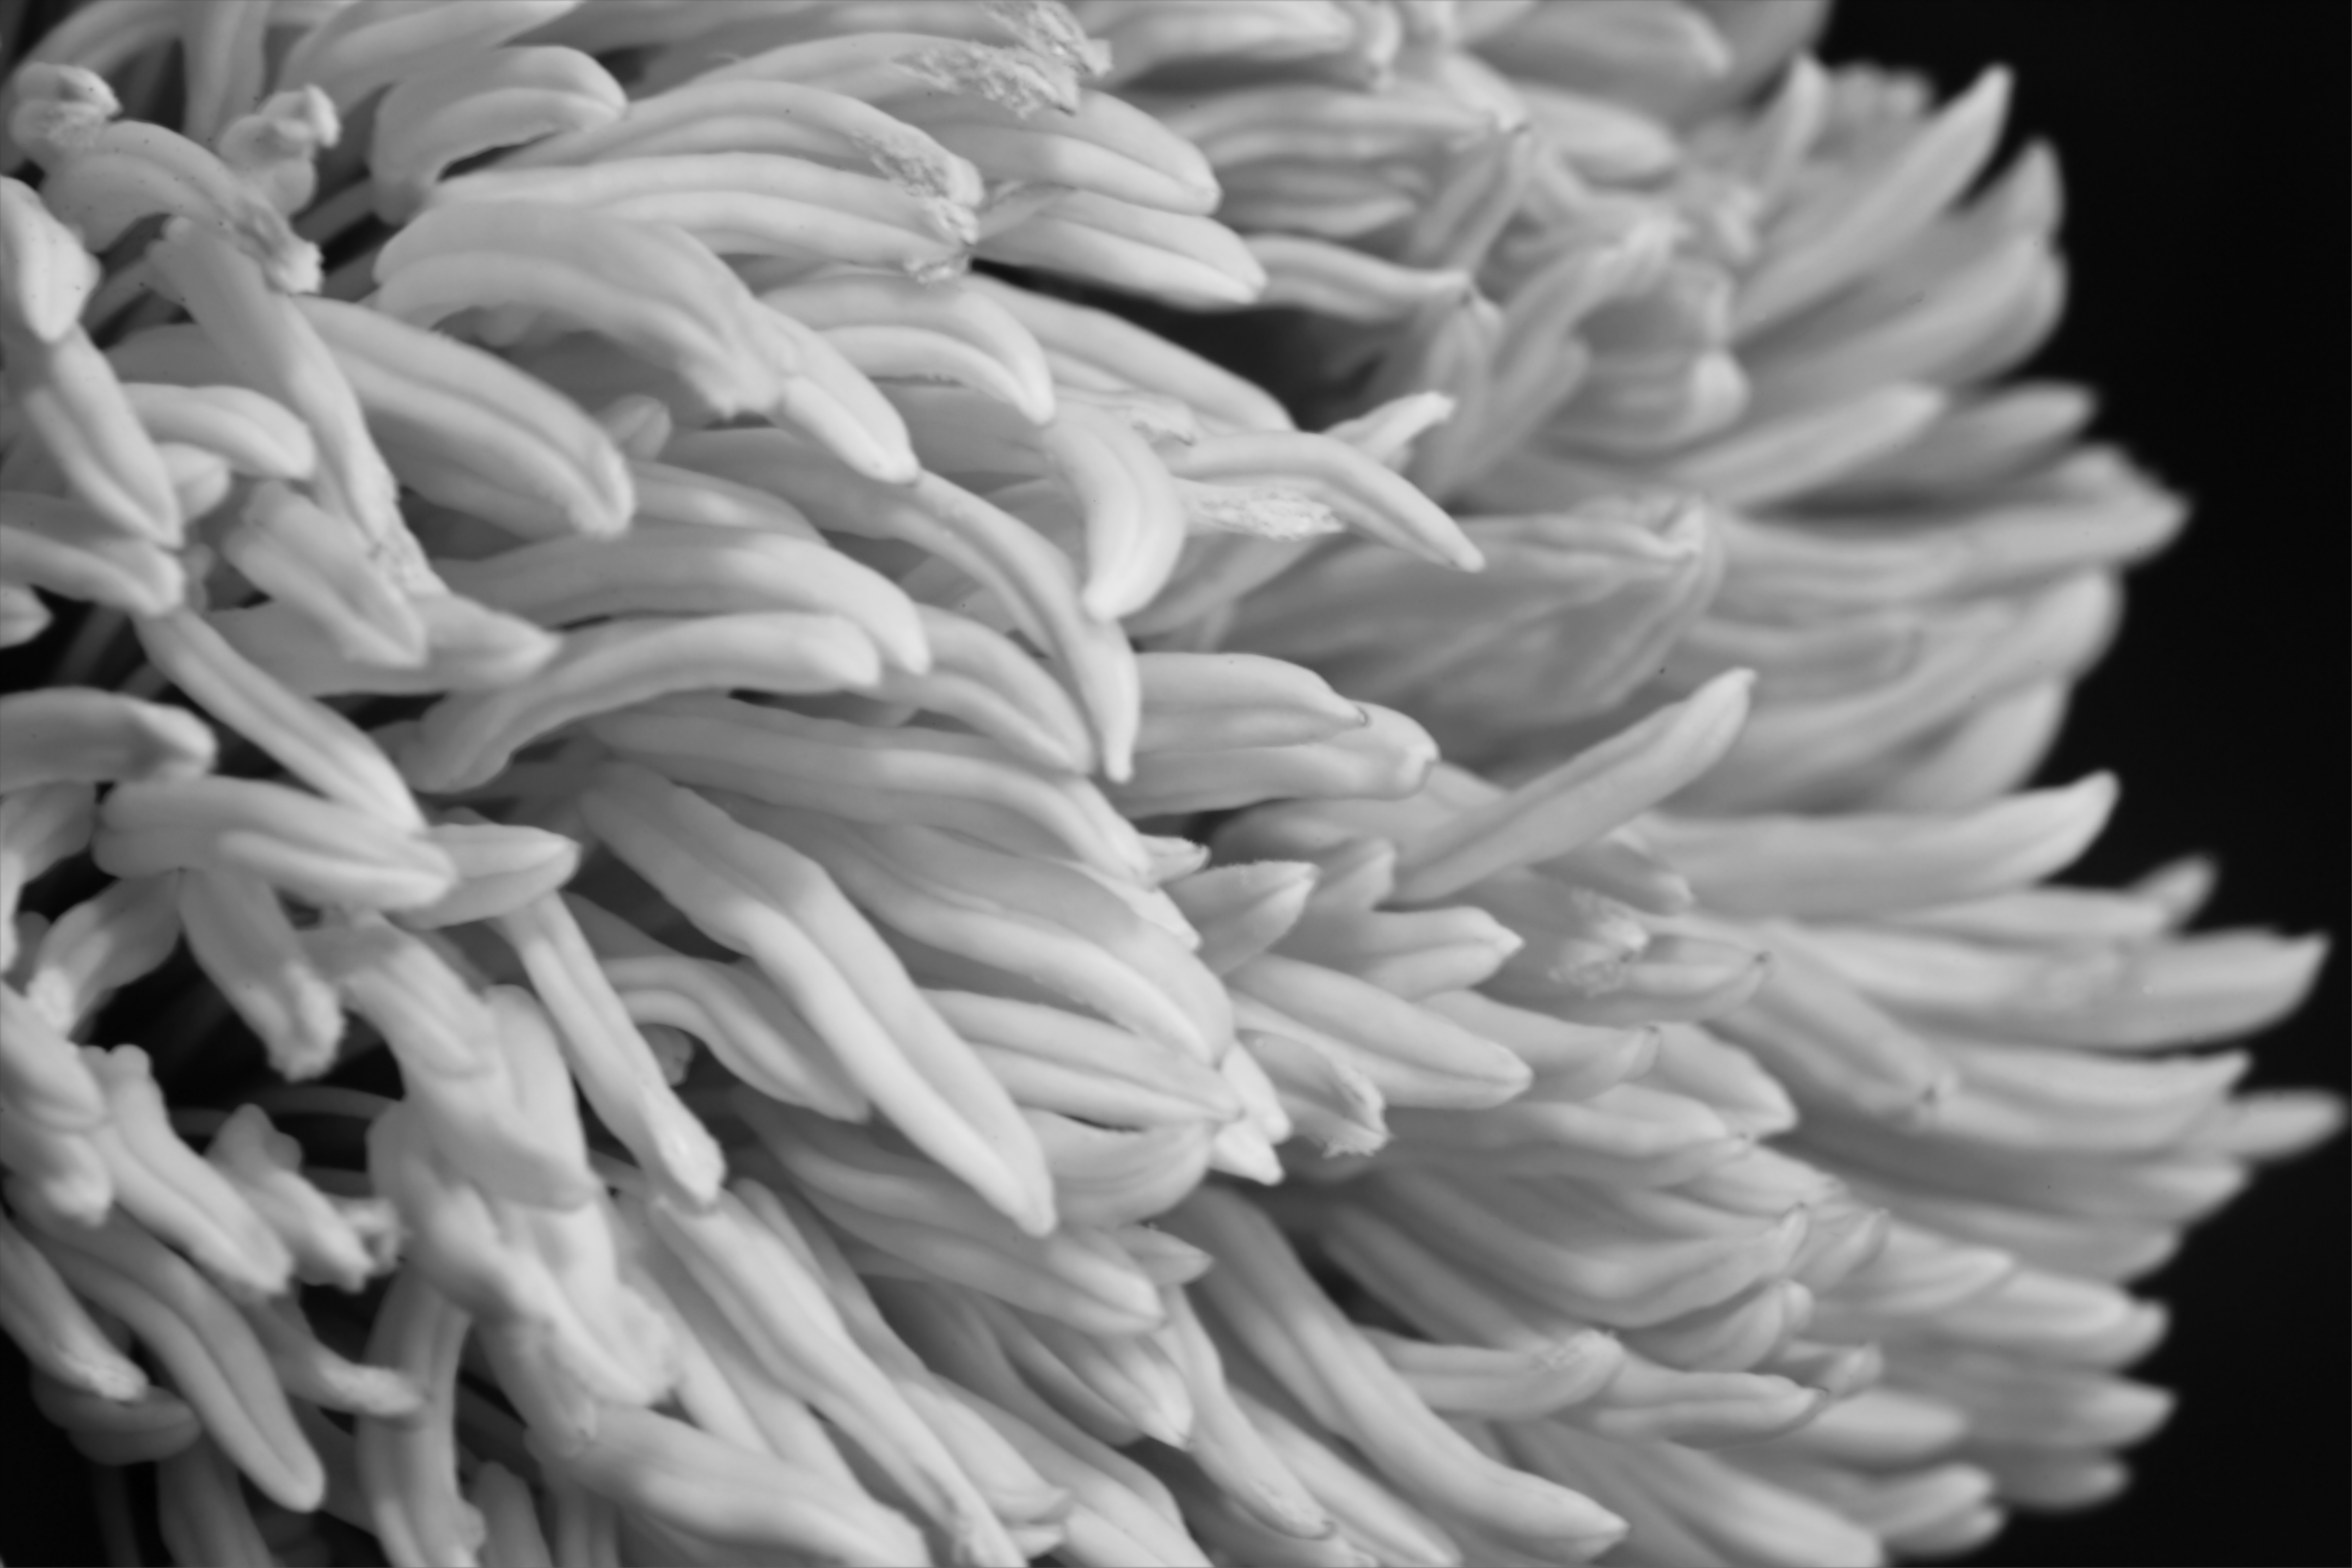
black and white, plant, white, photography, flower, petal, macro, canon, botany, black, monochrome, flora, close up, eos, of, can, big, mark, ii, 5d, peony, oregon, quote, ian, brooks, stamens, sane, hillary, worms, gitelman, macro photography, flowering plant, daisy family, monochrome photography, sunflower seed, land plant, chrysanths